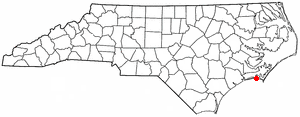
Atlantic Beach est une ville du comté de Carteret, dans l'État de Caroline du Nord, aux États-Unis. Elle est localisée dans les Outer Bankers. Sa superficie est de 6,1 km² et sa population était de 1 781 habitants en 2000.